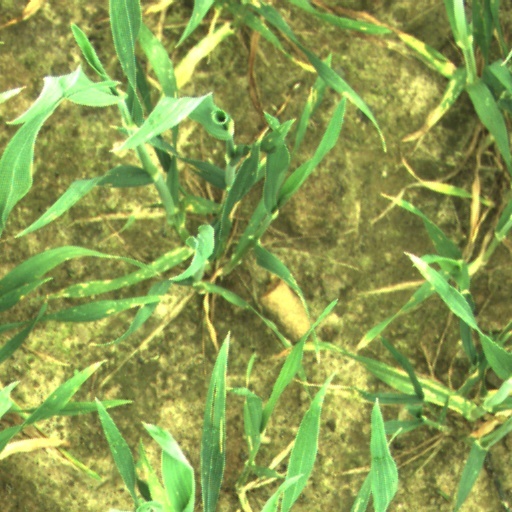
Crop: wheat